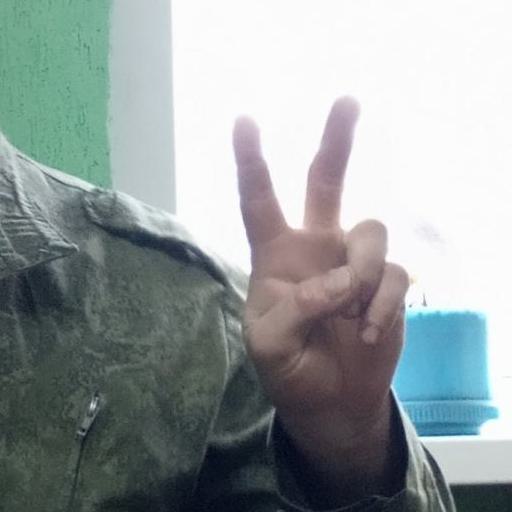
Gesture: peace